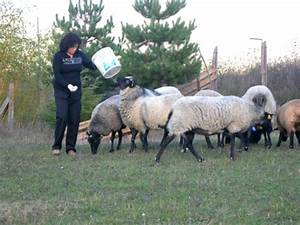
Label: pecora